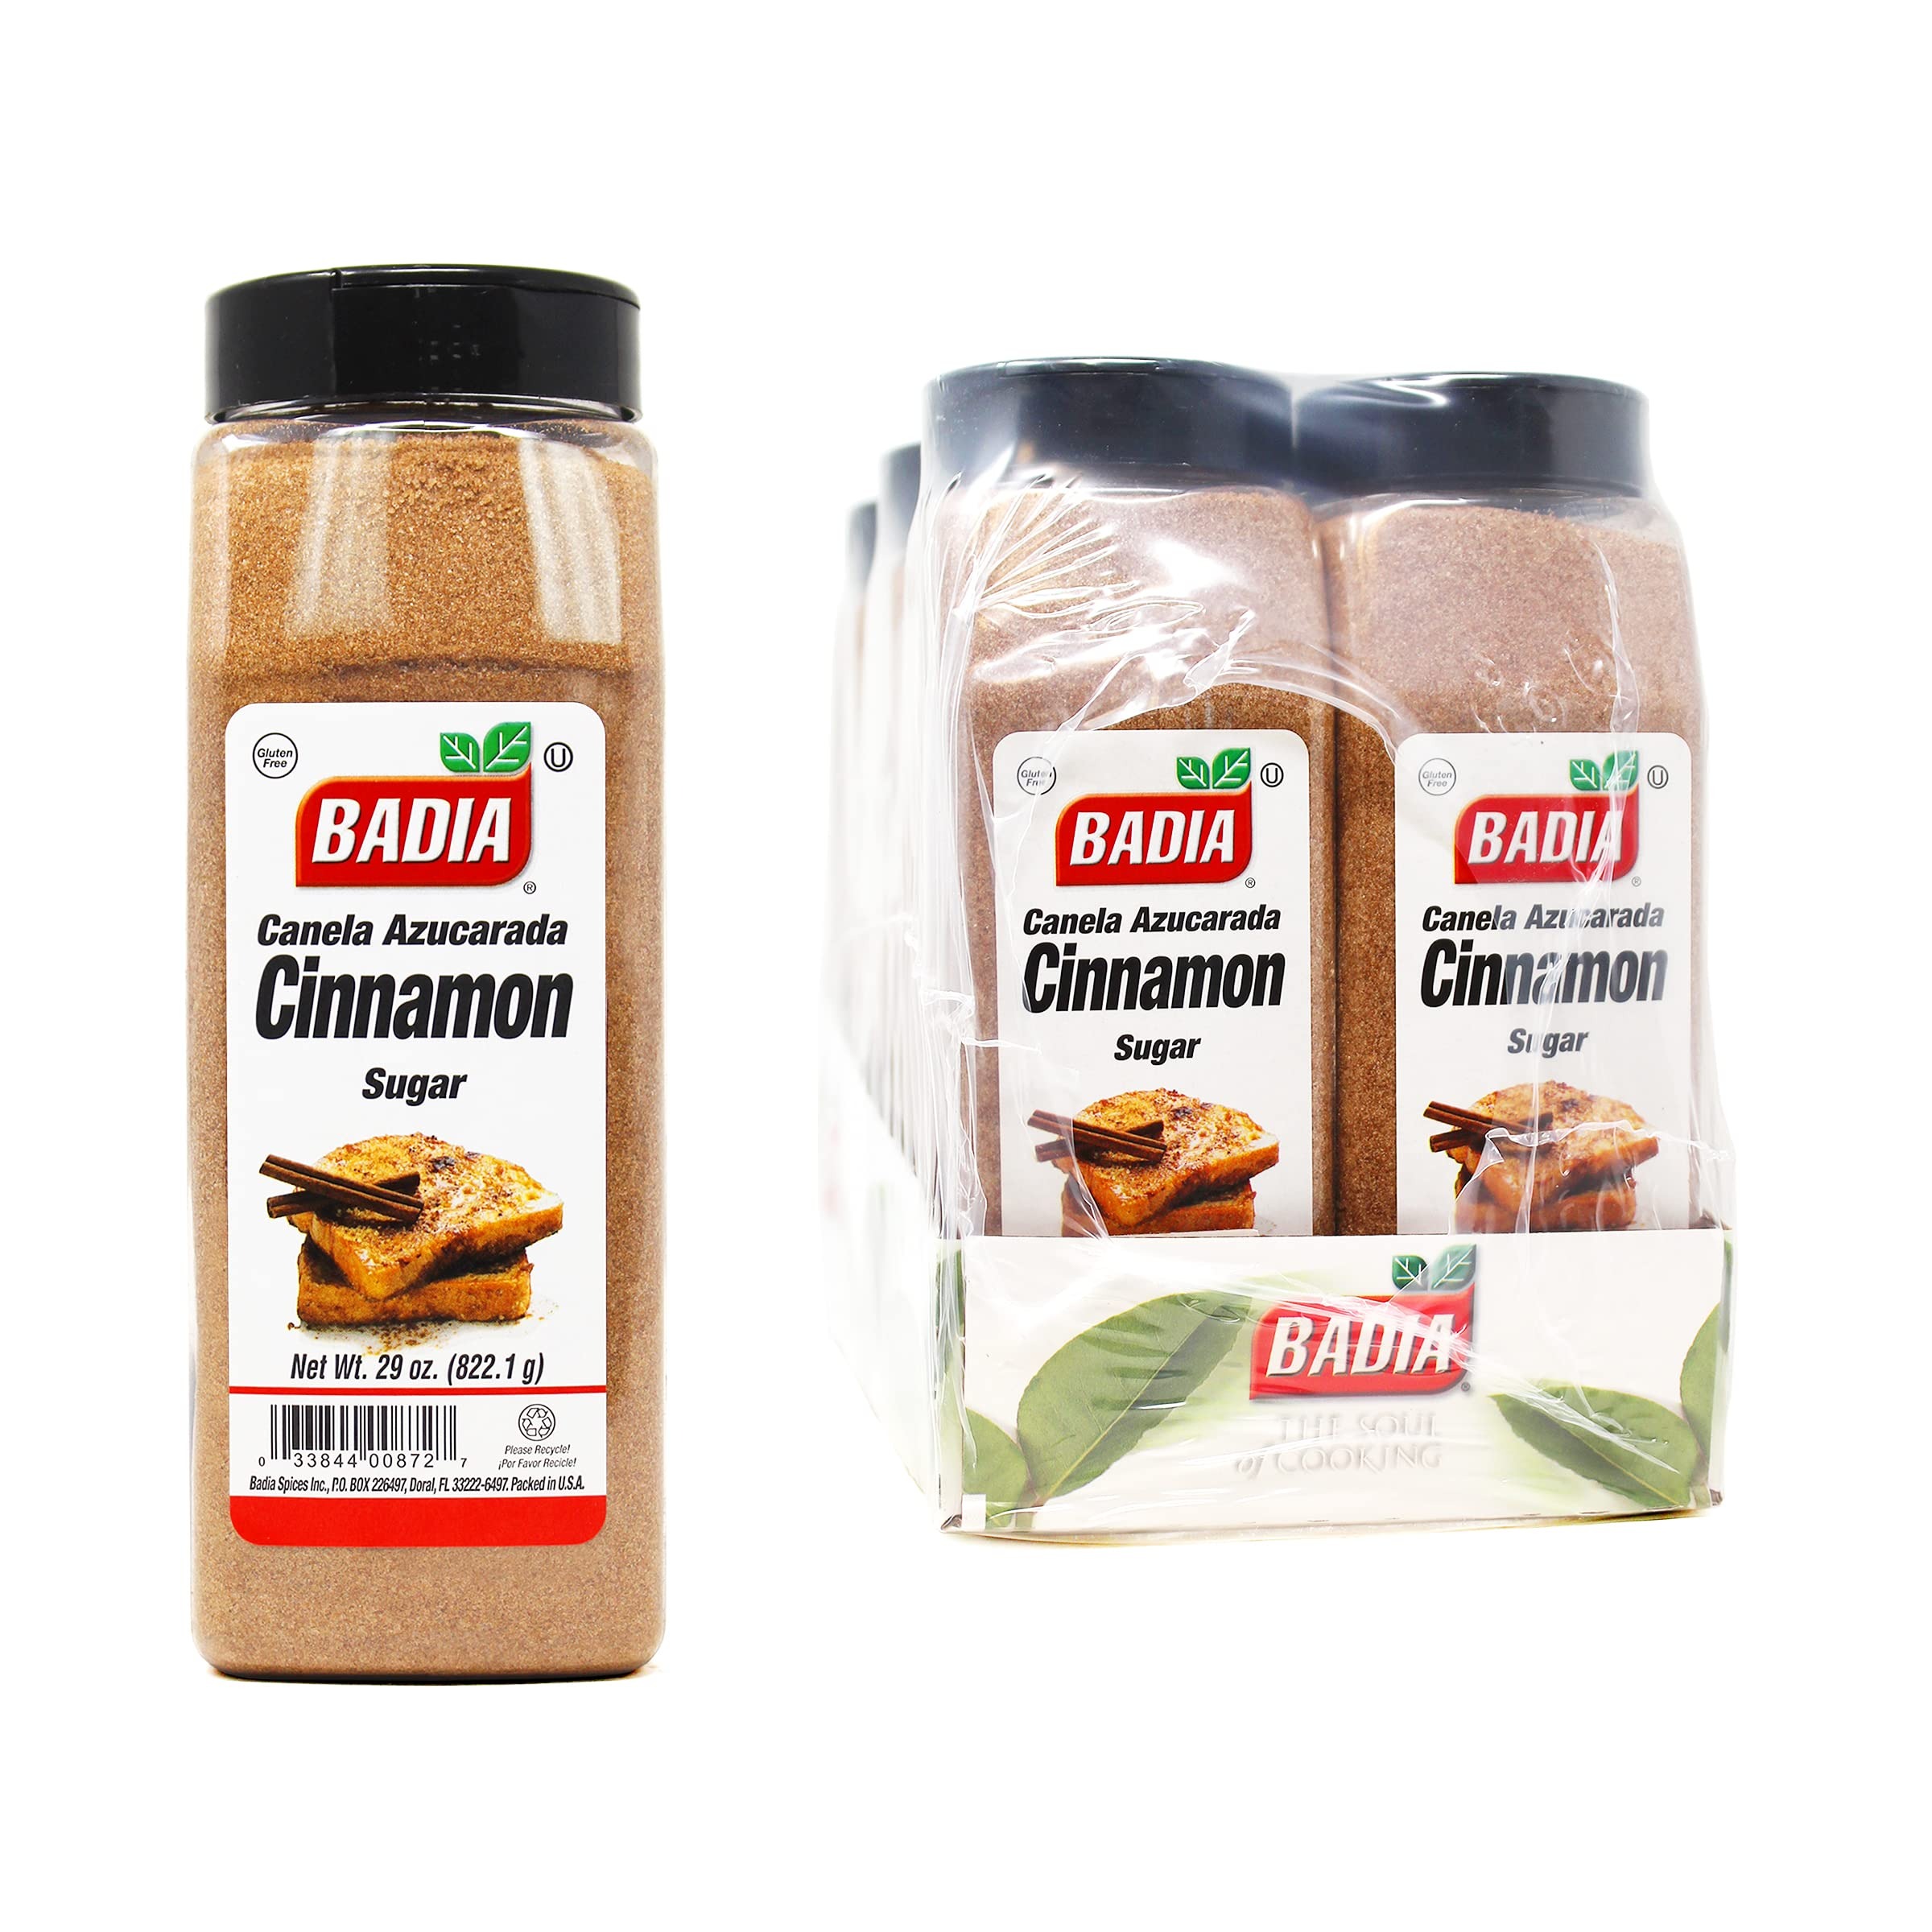
Item Name: Badia Cinnamon Sugar, 29 Ounce (Pack of 6)
Bullet Point 1: Halal Certified
Bullet Point 2: The product is gluten free
Bullet Point 3: The package weight of the product is 12.3 pounds
Bullet Point 4: Country of origin is United States
Value: 174.0
Unit: ounce

Price: 60.9